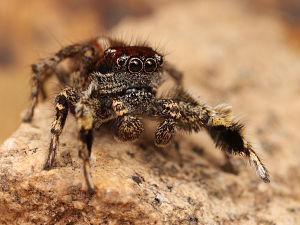
Habronattus est un genre d'araignées aranéomorphes de la famille des Salticidae.